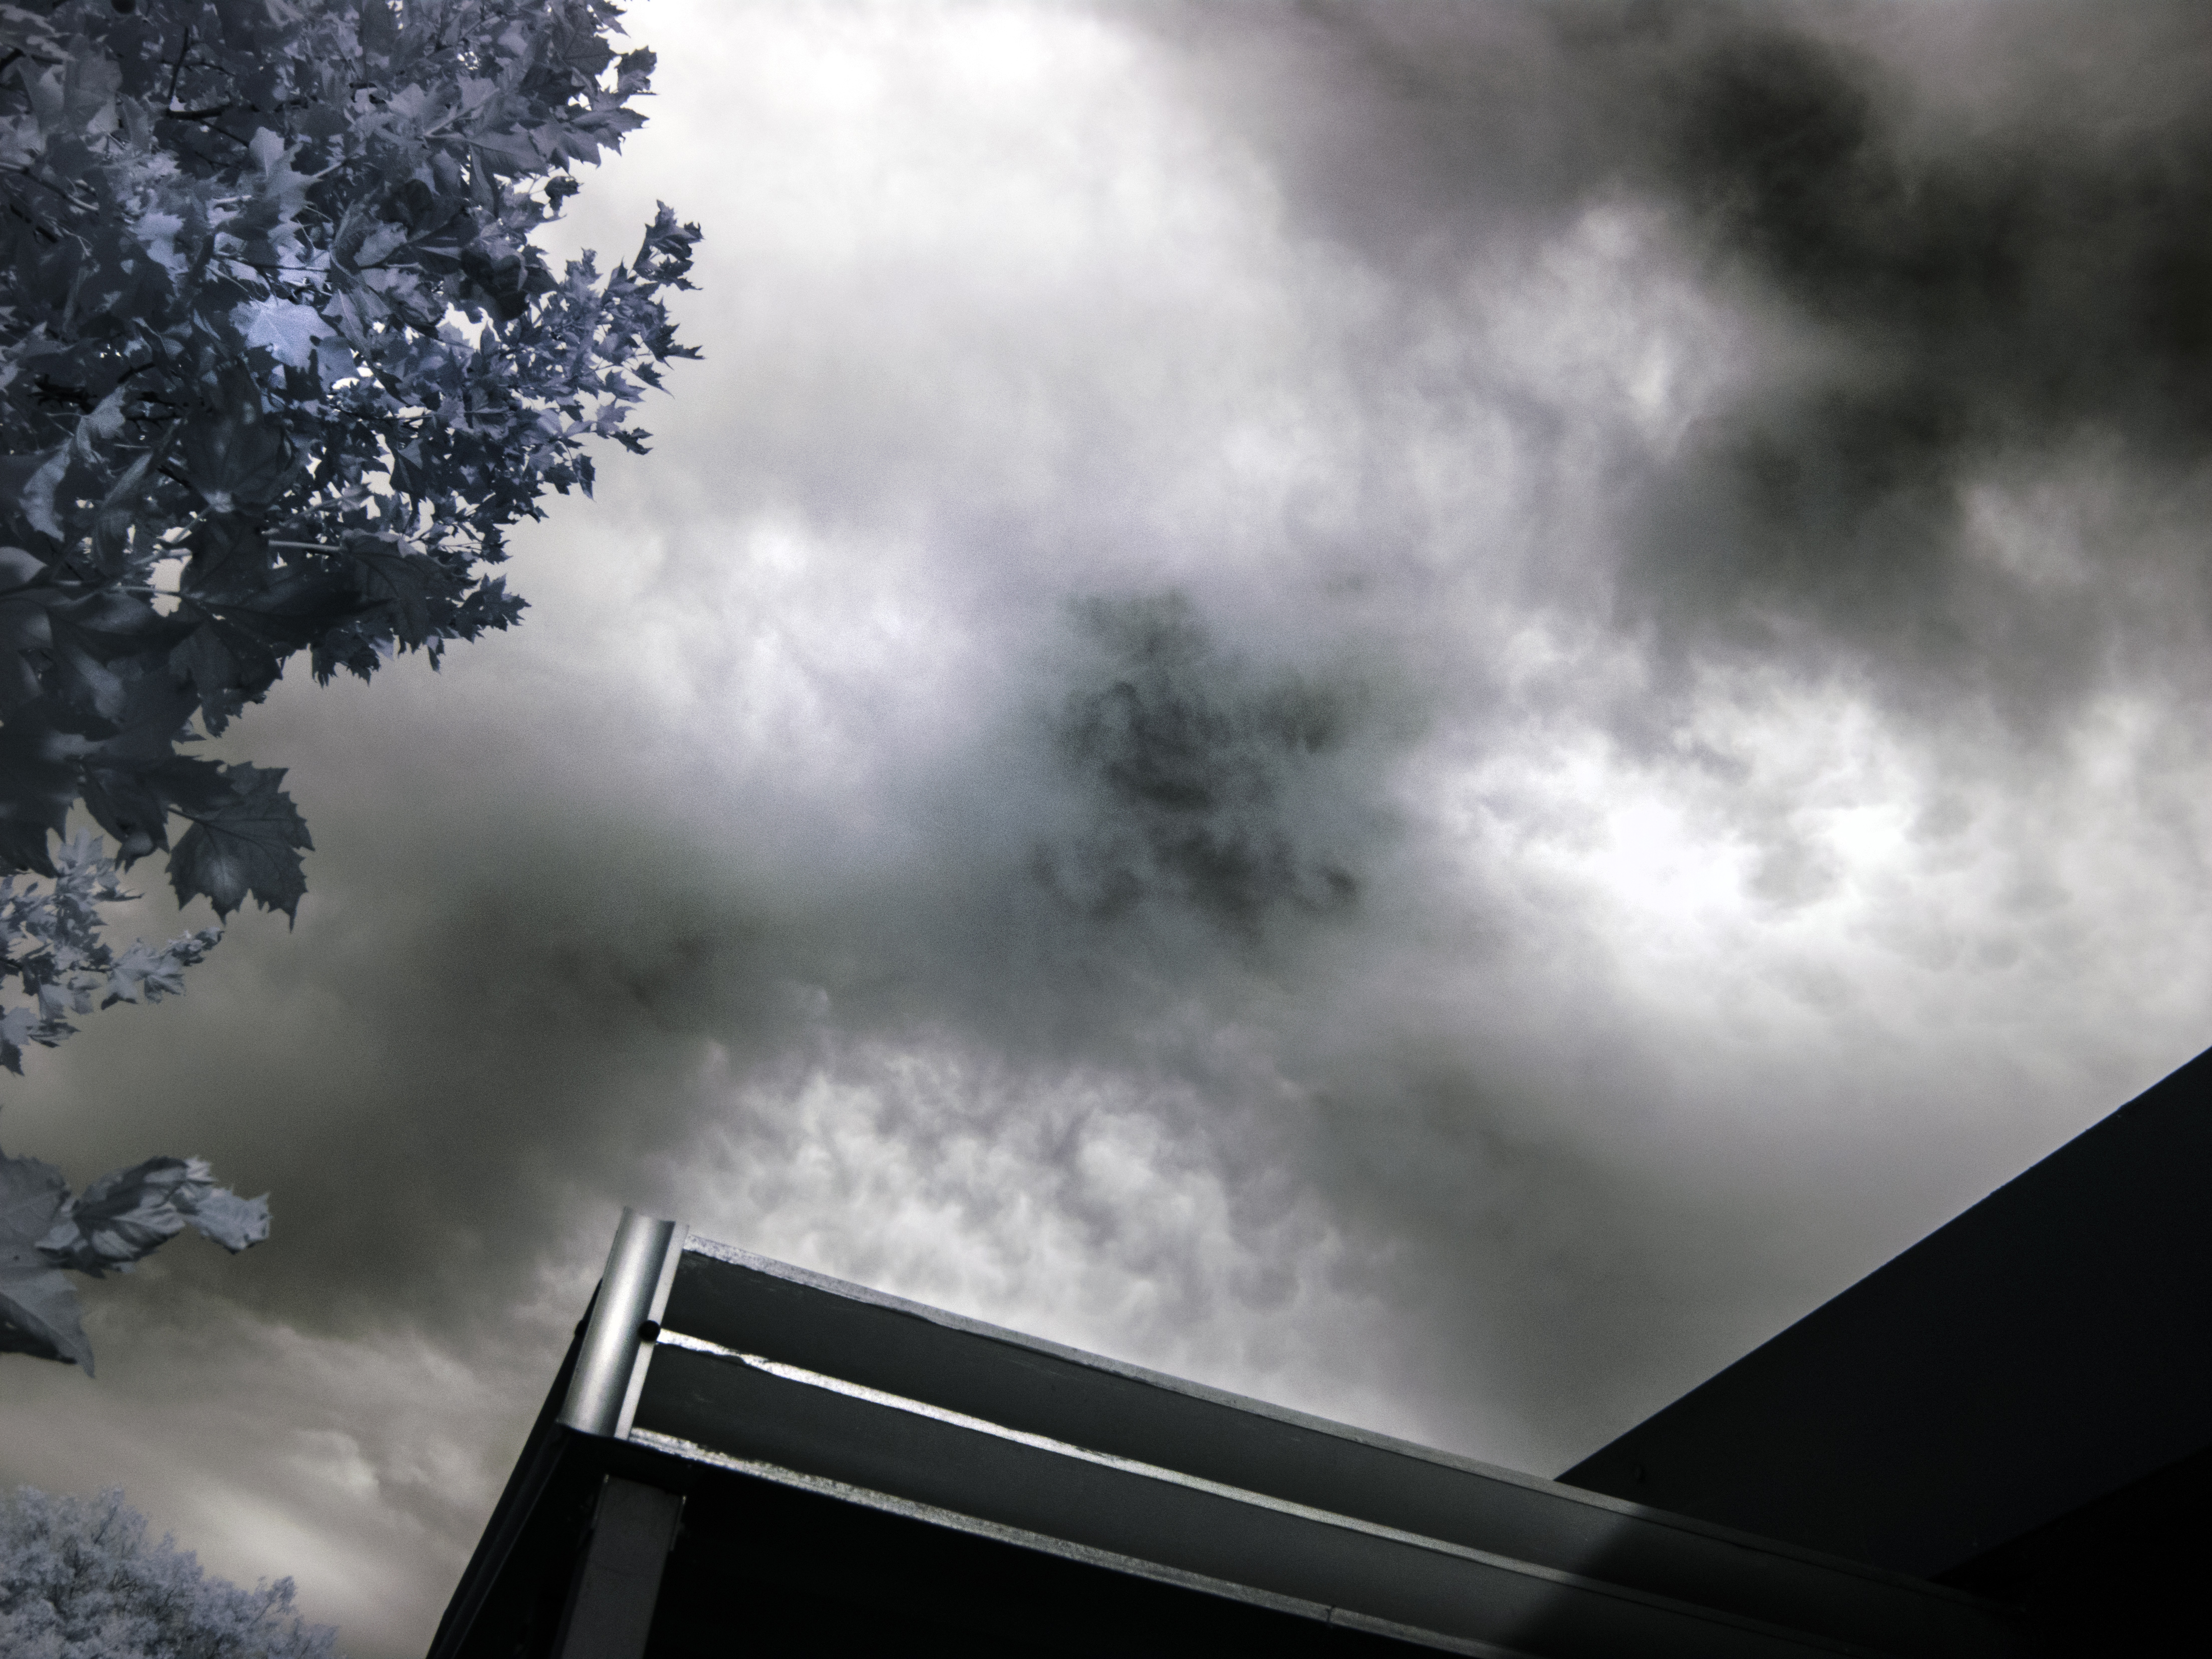
light, cloud, black and white, sky, sunlight, atmosphere, weather, darkness, monochrome, 2016, clouds, 366, nothing, nihilism, meteorological phenomenon, monochrome photography, atmosphere of earth